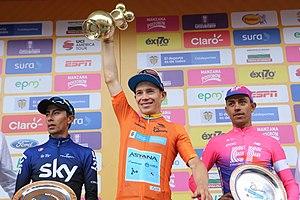
La 2ᵉ édition du Tour Colombia a lieu du 12 au 17 février 2019 en Colombie. L'épreuve commence par un contre-la-montre par équipes dans les rues de Medellin et se termine à l'Alto de Las Palmas dans le département d'Antioquia. Le parcours comprend six étapes sur une distance totale de 867,4 kilomètres.